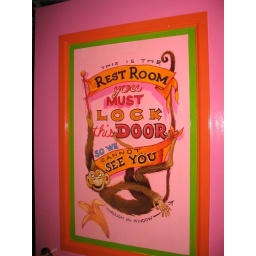
if you don't lock the bathroom door, people can see in through the window